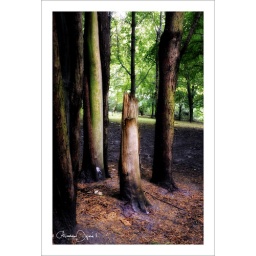
a bare tree stump stands in the shadow of some taller trees in liverpool's sefton park